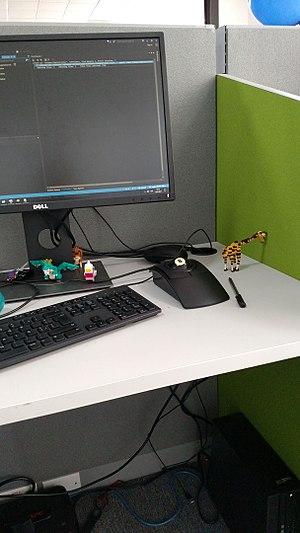
Un trackball, ou boule de commande, est un dispositif de pointage permettant de déplacer des objets virtuels sur un écran d'ordinateur au travers de mouvements exercés sur une sphère intégrée au périphérique.